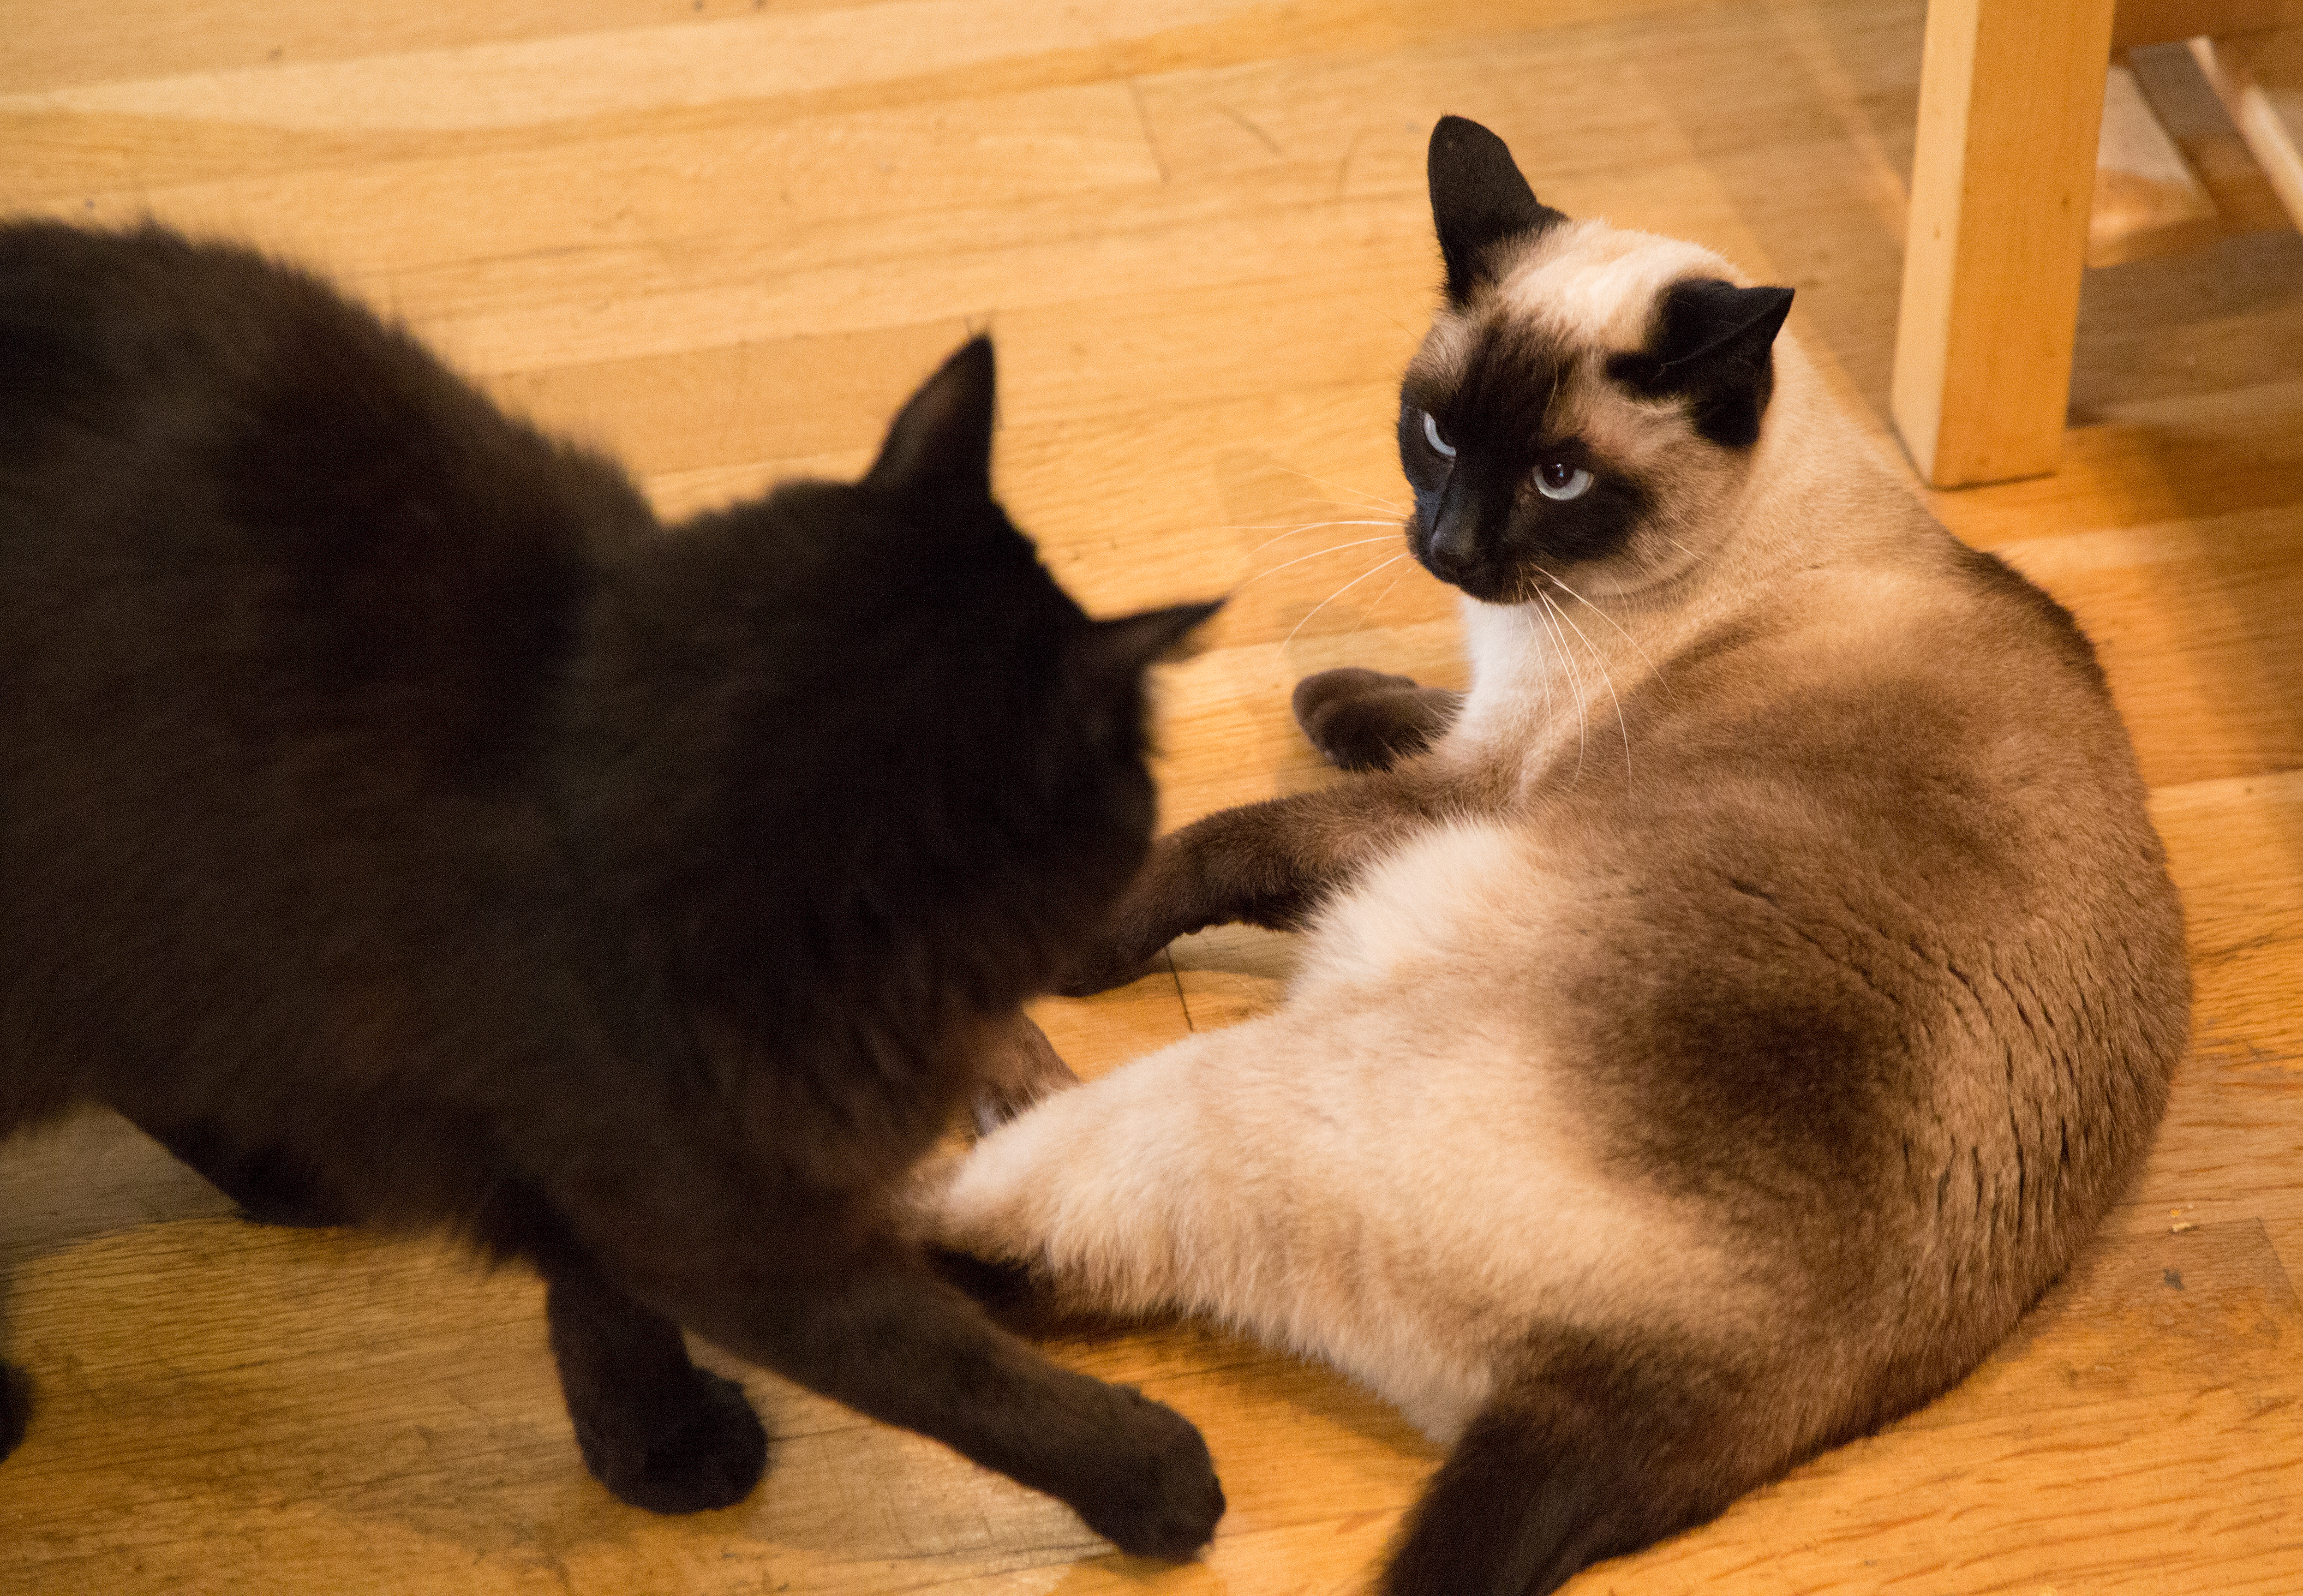
kitten, cat, mammal, black cat, whiskers, feliscatus, vertebrate, chat, siamese, burmese, small to medium sized cats, cat like mammal, carnivoran, tonkinese